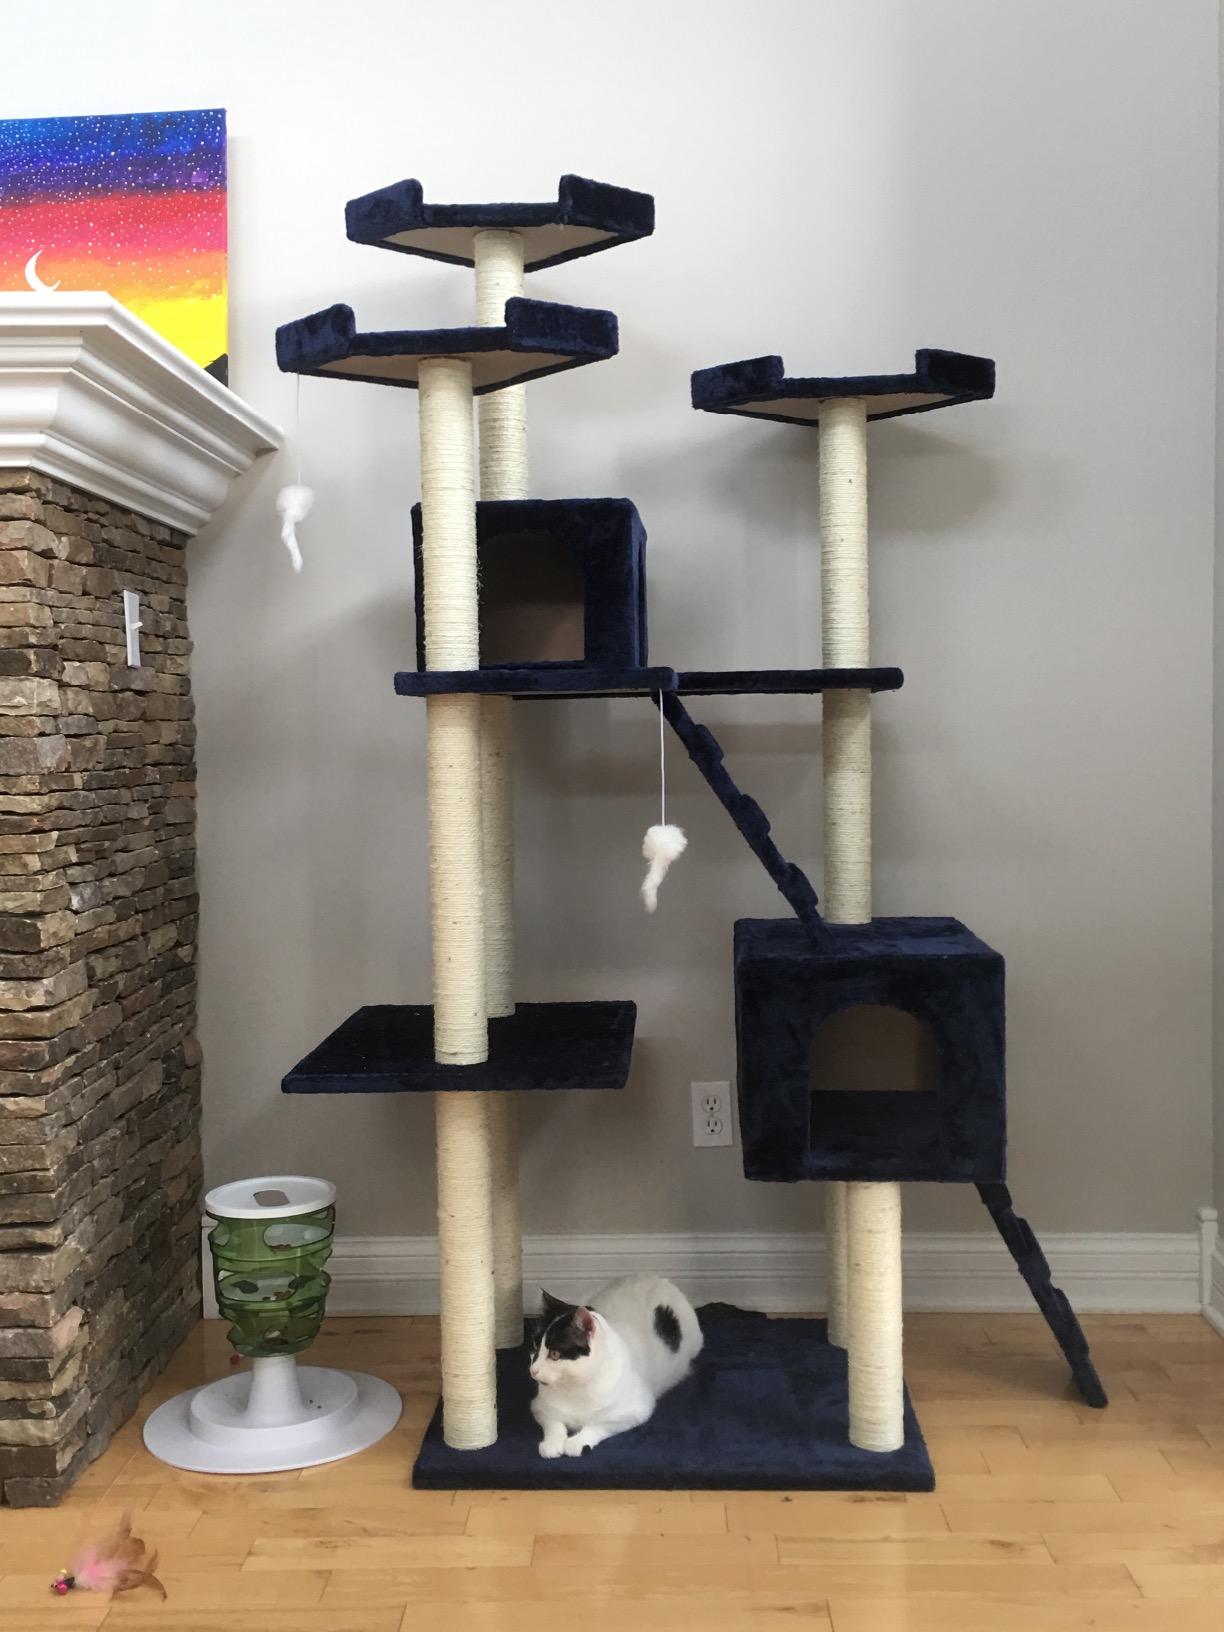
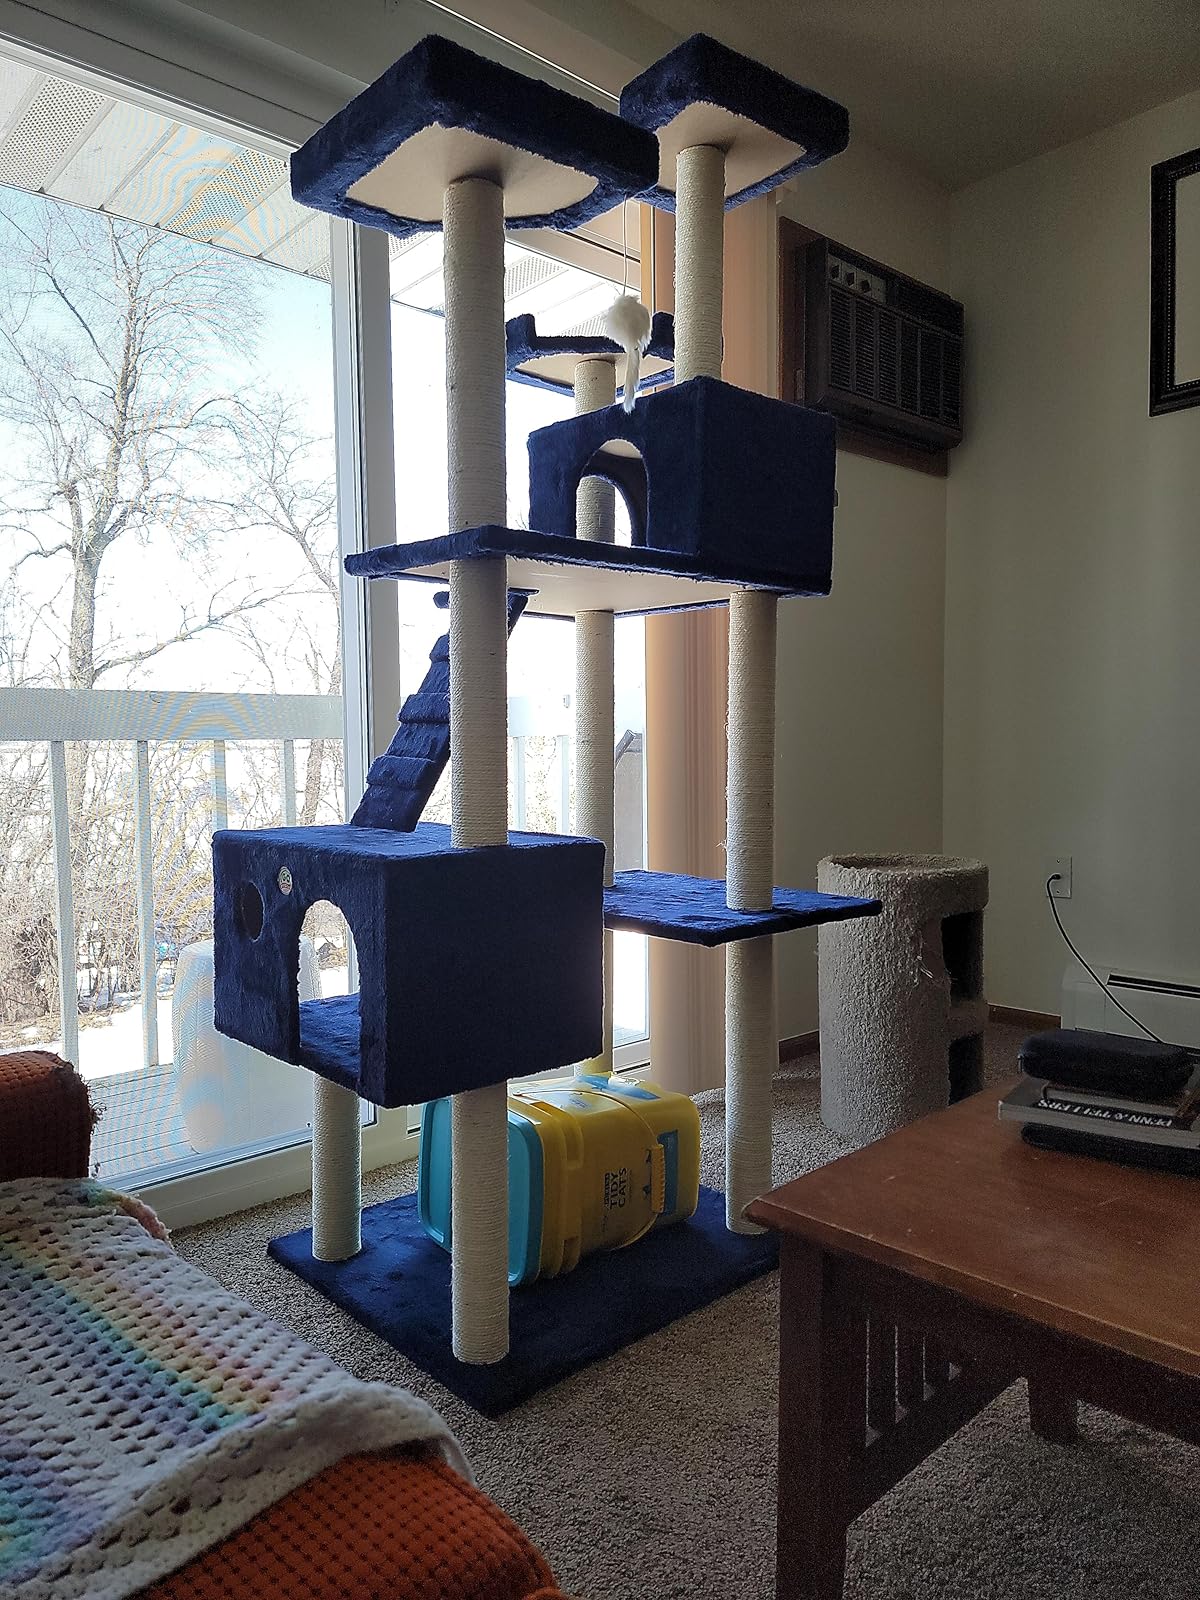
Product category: items_cat tree
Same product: yes